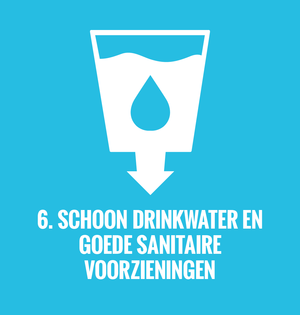
La thématique de l'eau et l'assainissement est l'objectif nᵒ 6 des 17 Objectifs de développement durable adoptés en 2015 par l'Assemblée générale des Nations unies. Son intitulé complet est : « Garantir l’accès de tous à l’eau et à l’assainissement et assurer une gestion durable des ressources en eau ».